Anafi

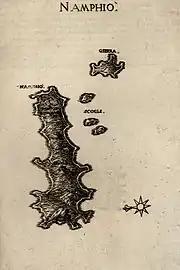
Anafi (Namphio) by Marco Boschini, 1658

According to mythology, the island was given the name Anafi because Apollo made it appear to the Argonauts as a shelter from a bad storm, using his bow to shed light upon it (i.e. the island name is derived from). If the name of the island derives from this word, and means 'revelation', then Anafi is linked to Delos, an island whose name also derives from an ancient Greek word meaning 'to reveal'. Others say that the name is due to the non-existence of snakes on the island: "" ("without snakes"). Despite its small size, Anafi offers archaeological as well as mythological interest. At the monastery of Panagia Kalamiotissa there are ruins of a temple built as an offering to the god Apollo Aegletus. Some of the inscriptions from the island ("Inscriptiones Graecae" XII, 248 line 8) refer to the god Apollo as (a unique usage, said by some scholars to be a variant of , 'radiant'). However, one scholar (Burkert 1992) links this epithet to a Sumerian goddess of healing and to Apollo's son Asclepius. Ruins can also be found at Kasteli, and most of the findings, such as the statues, are now located at the Archaeological Museum at the Chora, in an extremely small room. In Roman times the island was used as a place of exile.